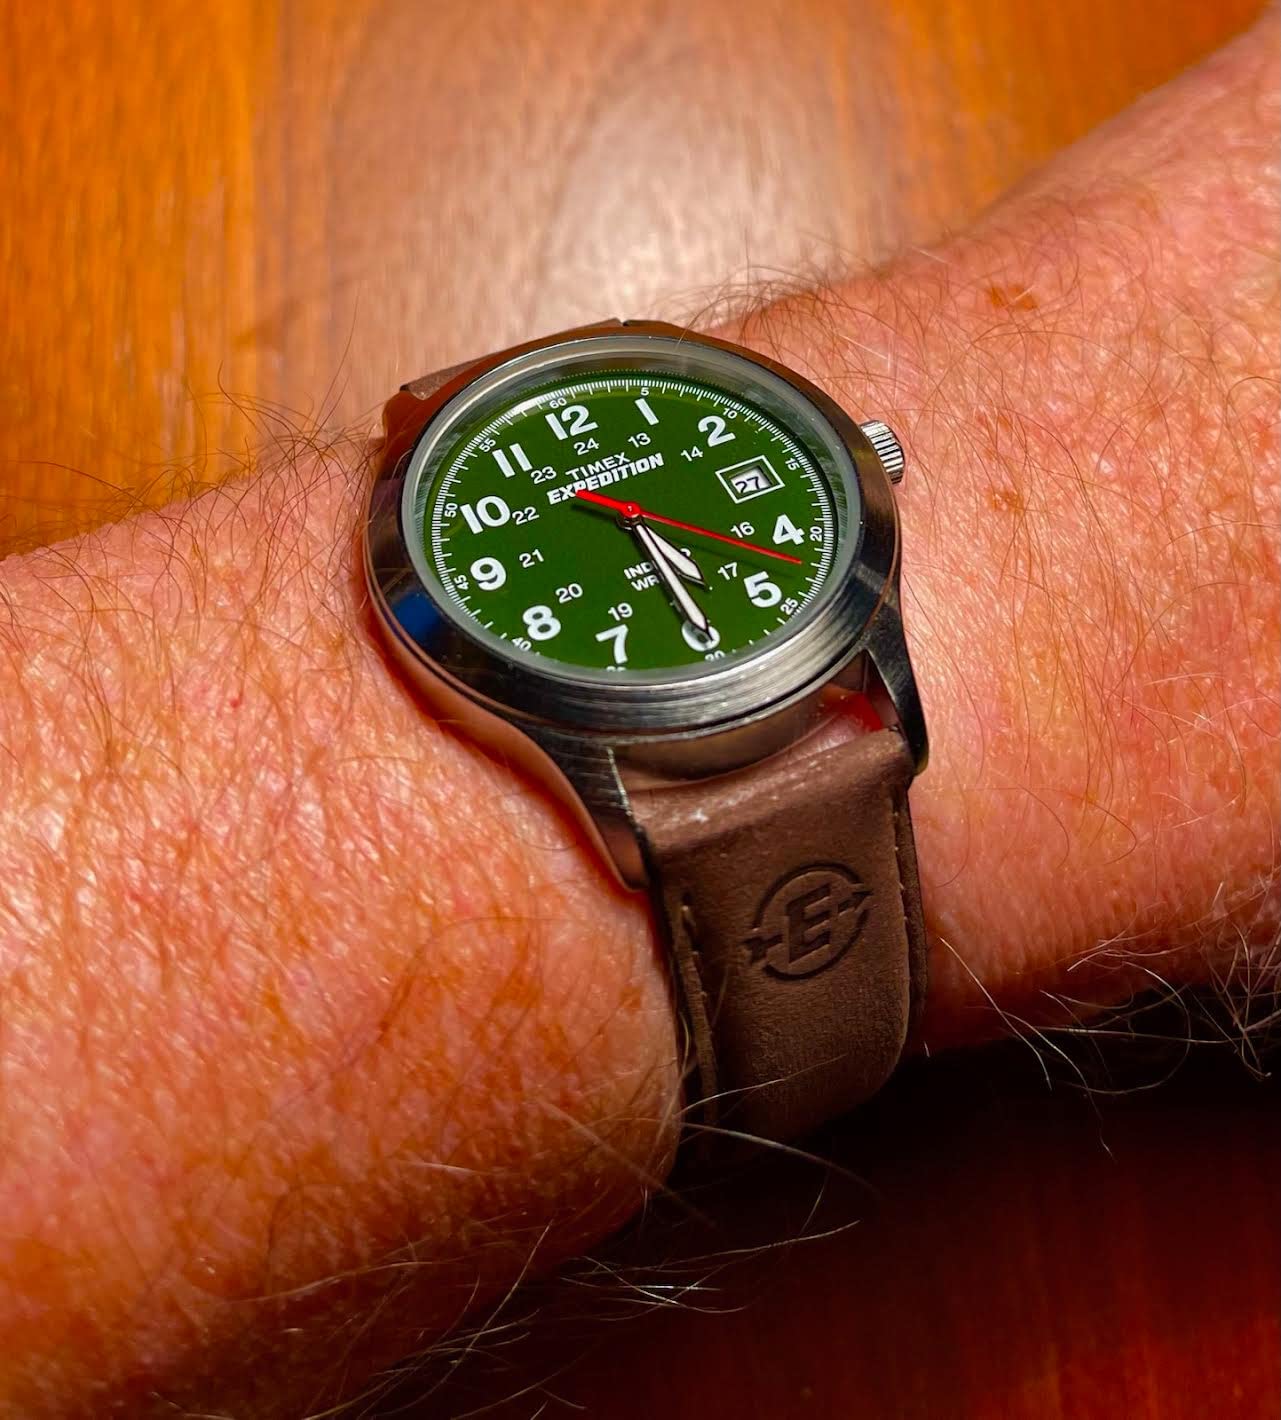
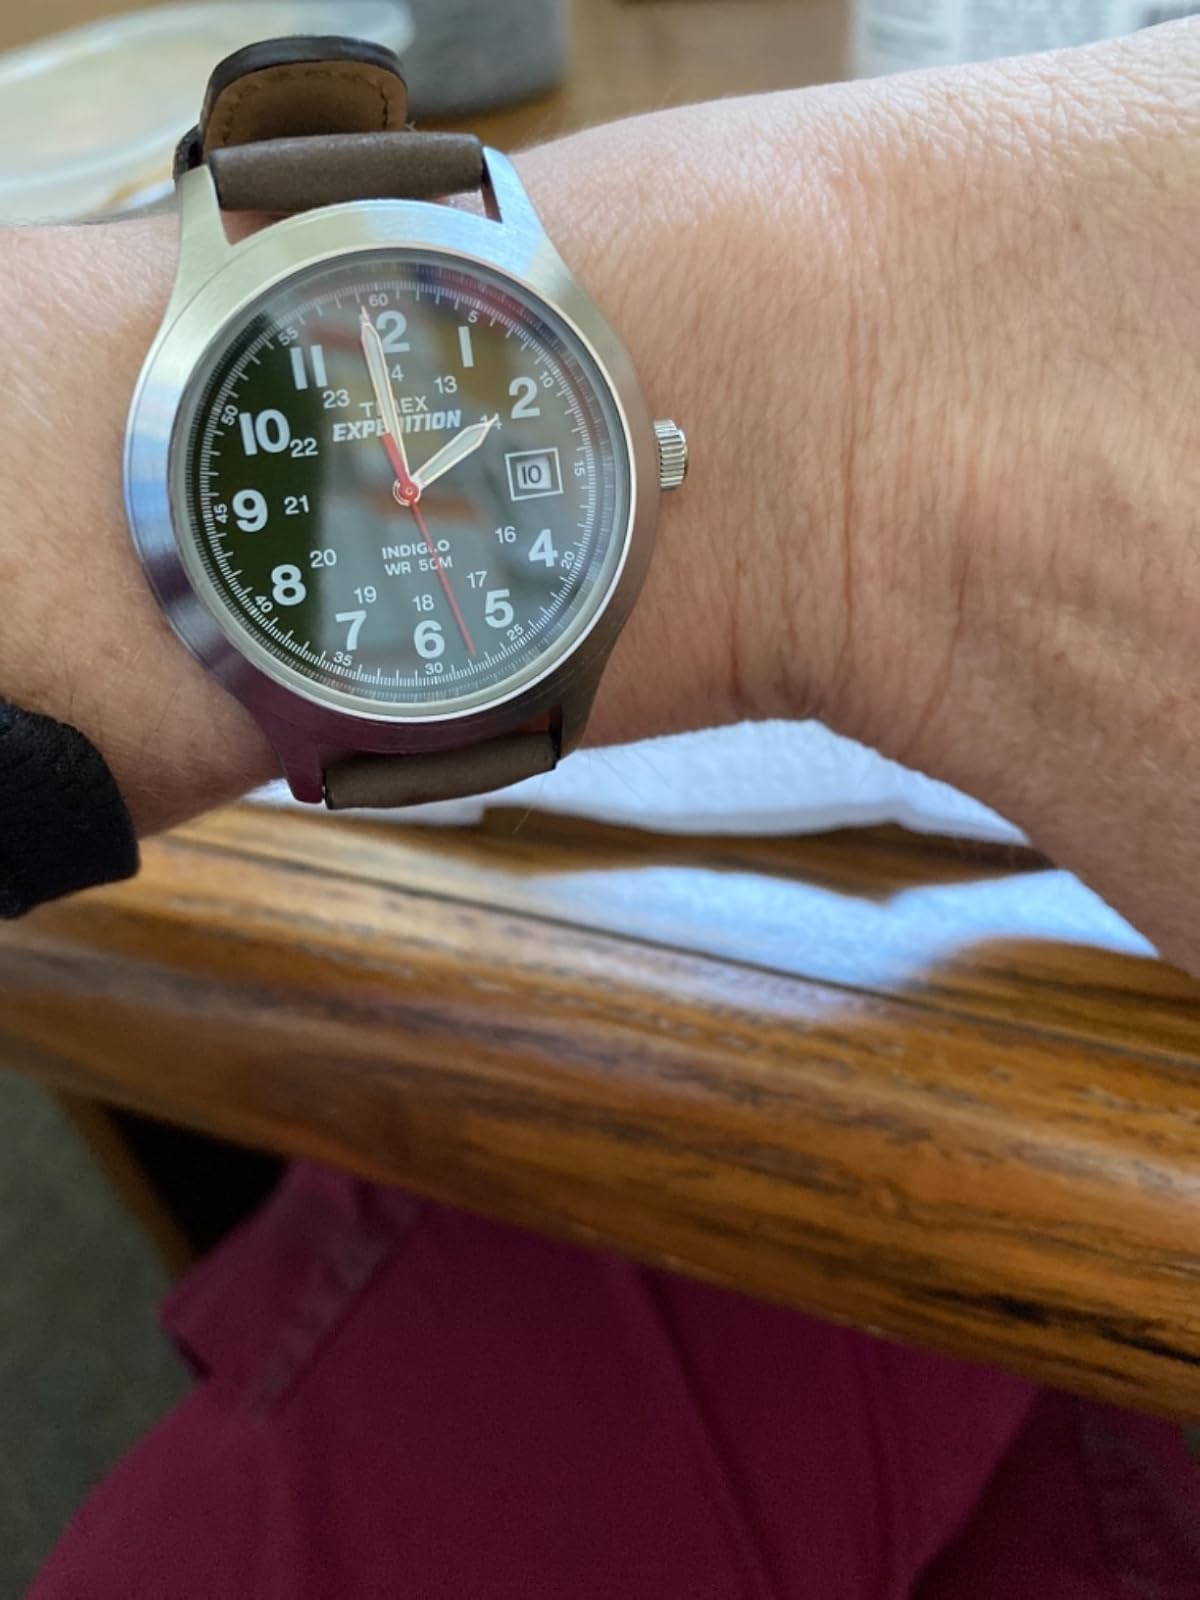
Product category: accessories_watch
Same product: yes